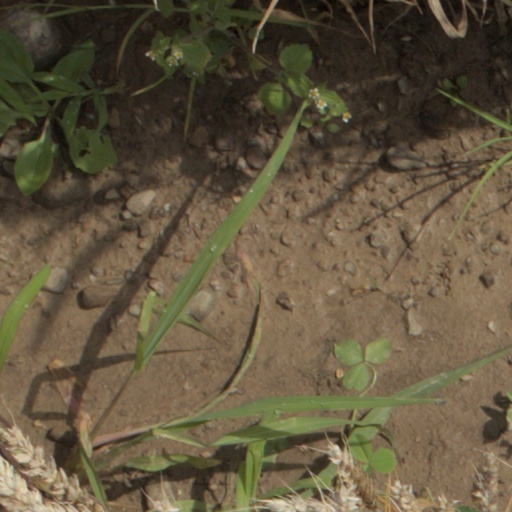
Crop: wheat